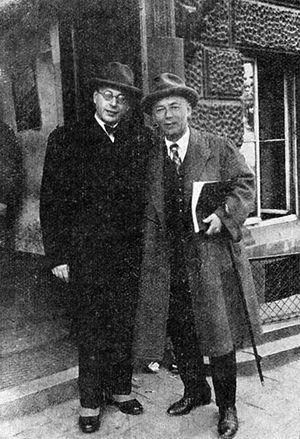
Jaroslav Křička, né le 27 août 1882 à Kelč et décédé le 23 janvier 1969 à Prague, est un compositeur tchécoslovaque.